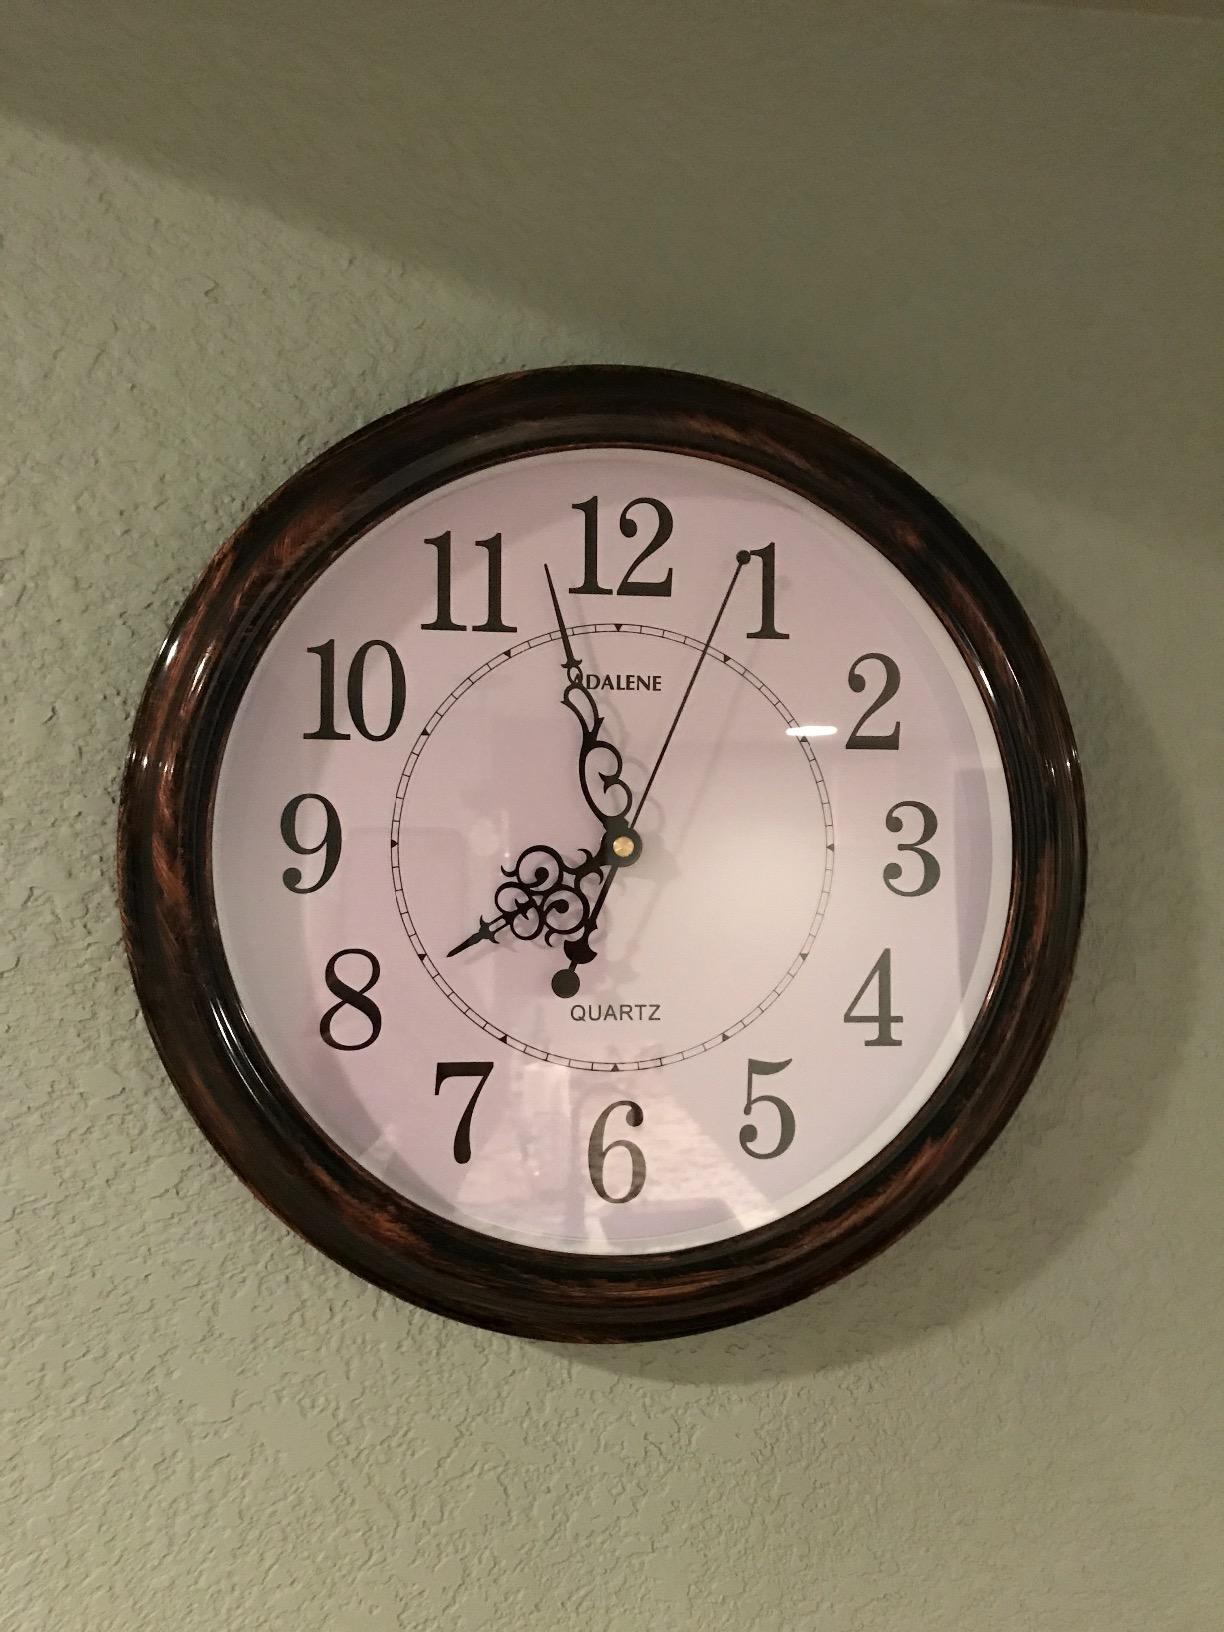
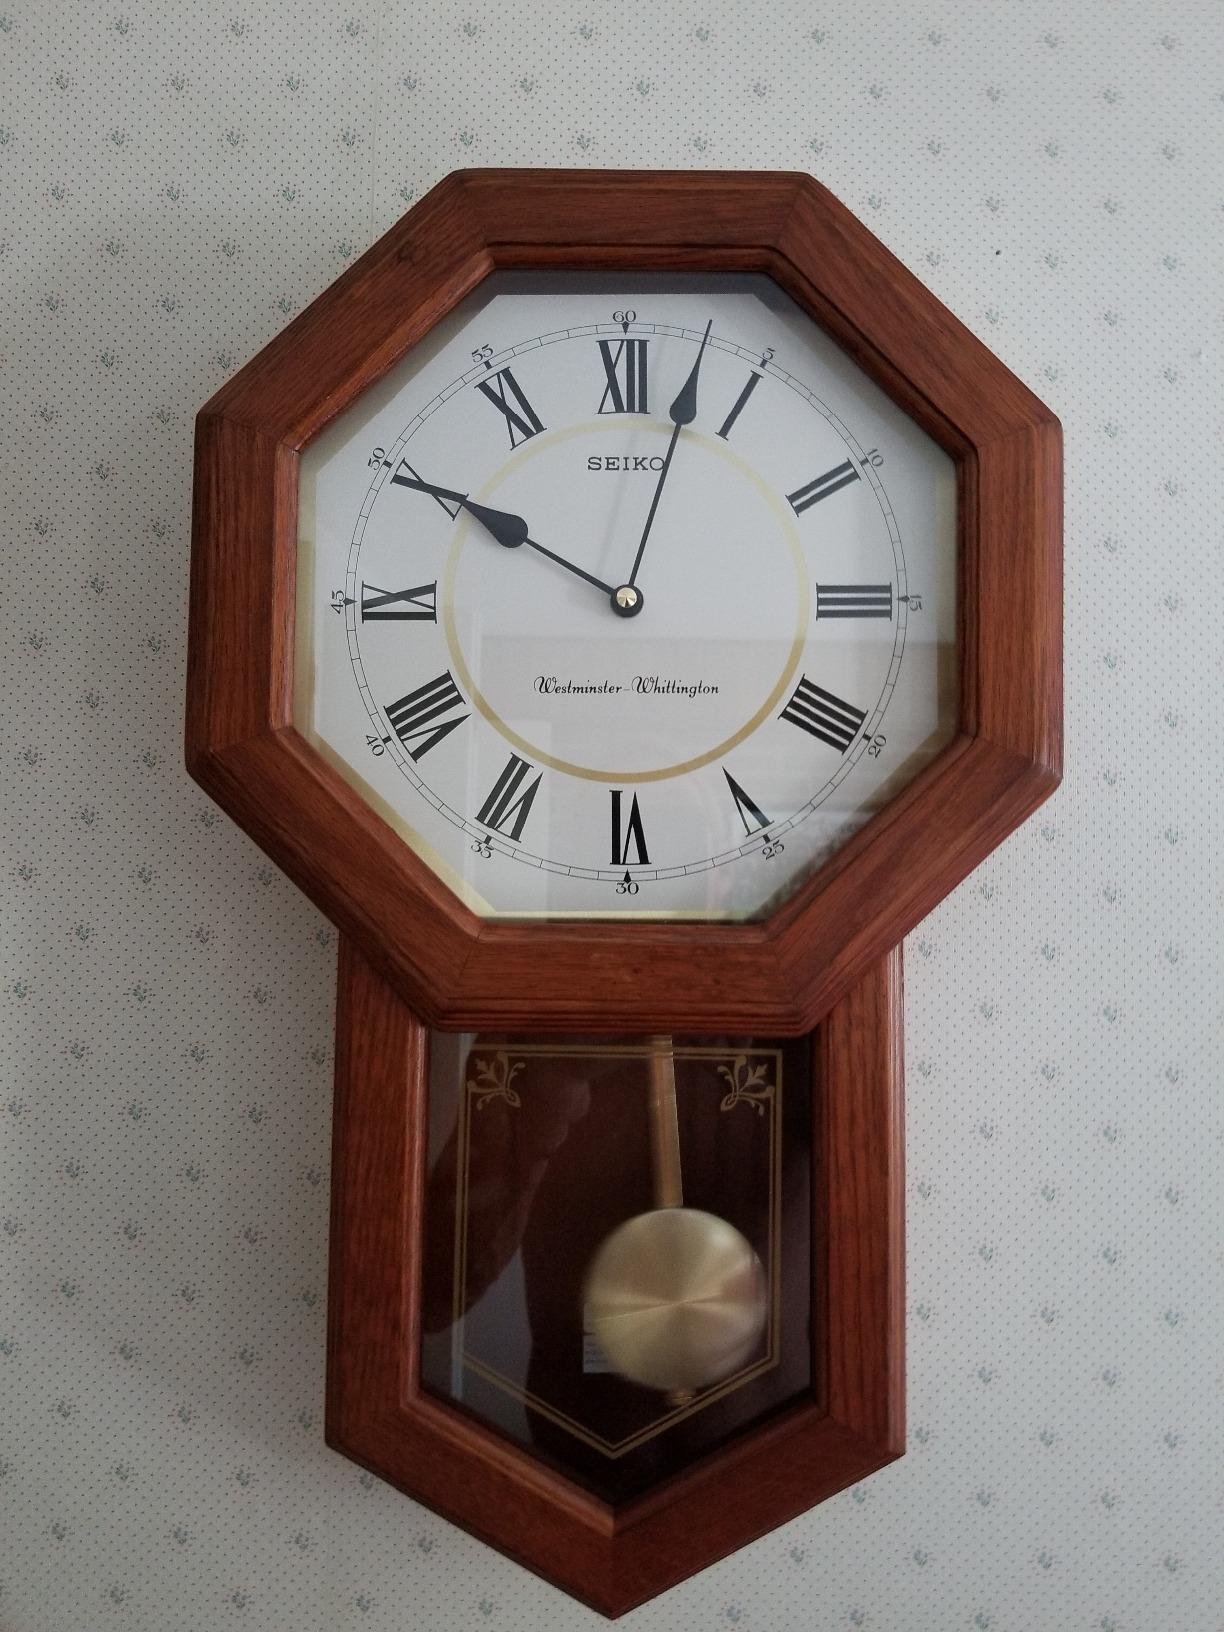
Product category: clock
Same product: no